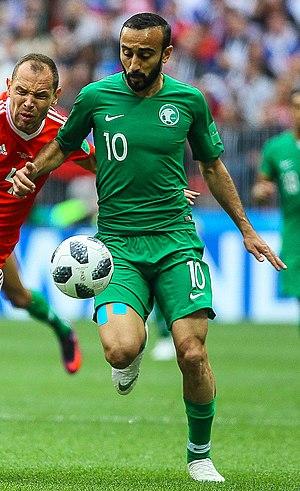
Mohammad Al-Sahlawi, né le 10 janvier 1987 à Al-Hufuf, est un footballeur international saoudien, évoluant au poste d'attaquant.